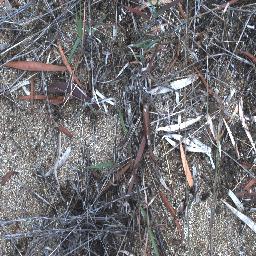
Label: negative